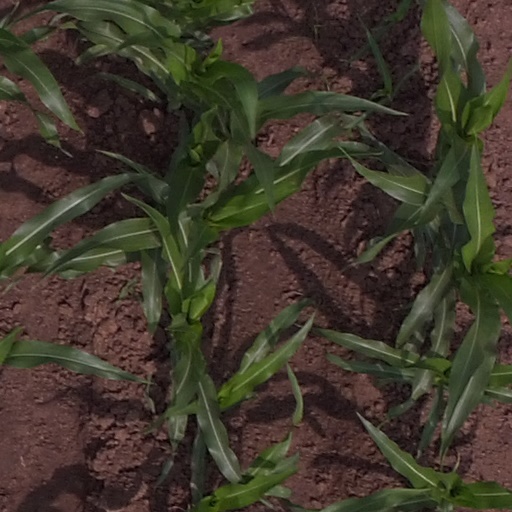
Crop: maize; corn